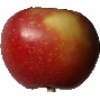
Label: braeburn_apple